Eastholme

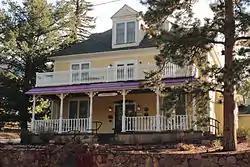

The Eastholme, also known as Eastholme of the Rockies, is a historic building in Cascade, near Colorado Springs, Colorado. It is on the National Register of Historic Places.